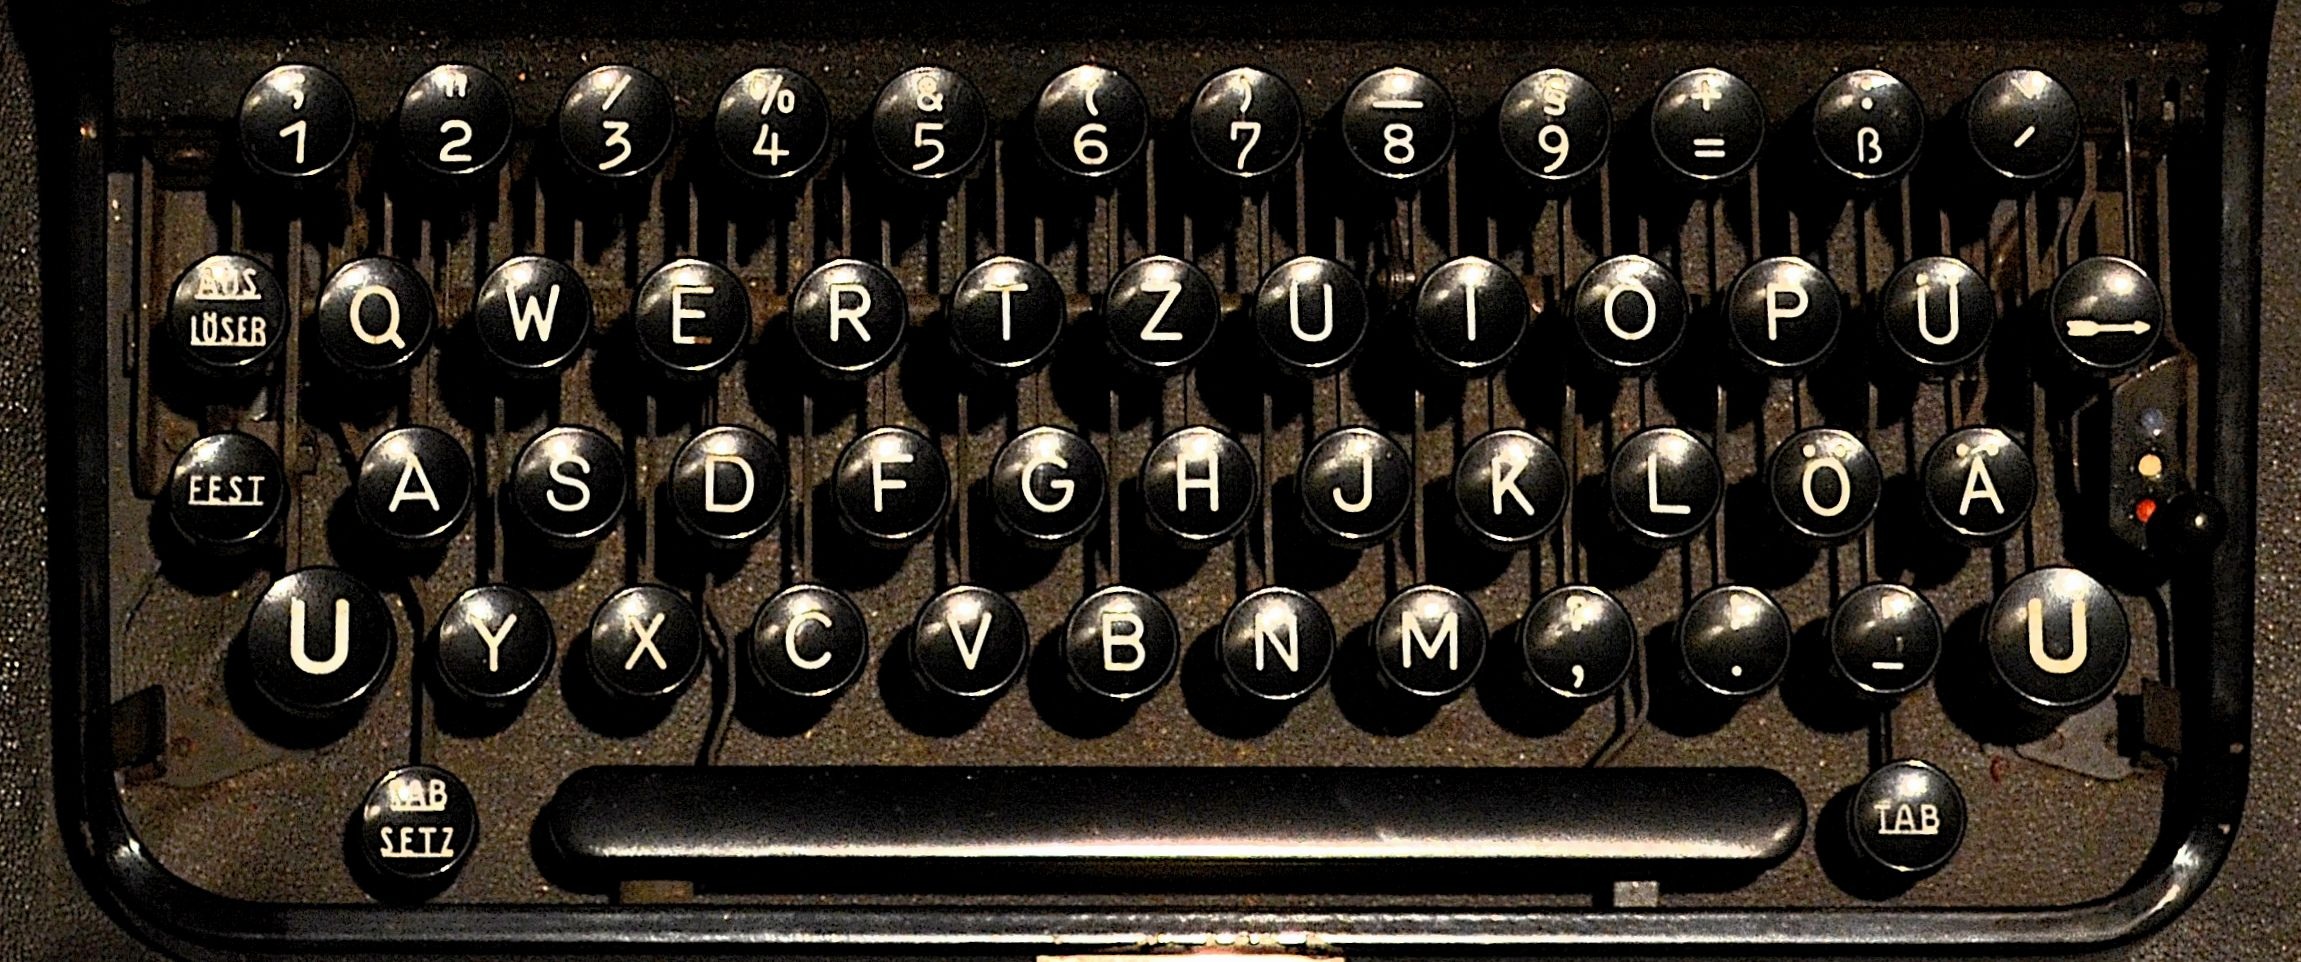
keyboard, typewriter, alphabet, old typewriter, close up, font, letters, iron, leave, abc, mechanically, antiquarian, office equipment